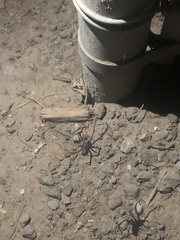
Species: Lactrodectus_hesperus